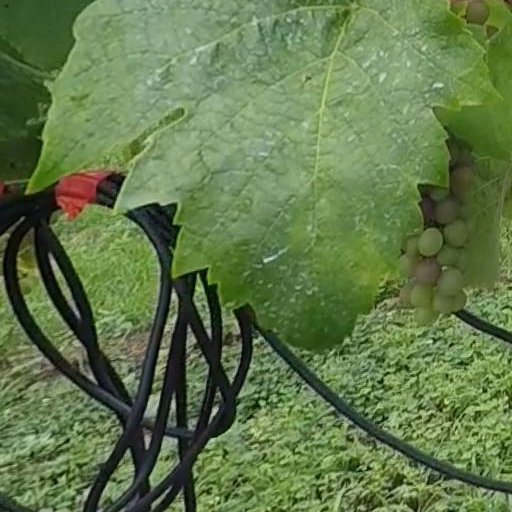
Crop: grape